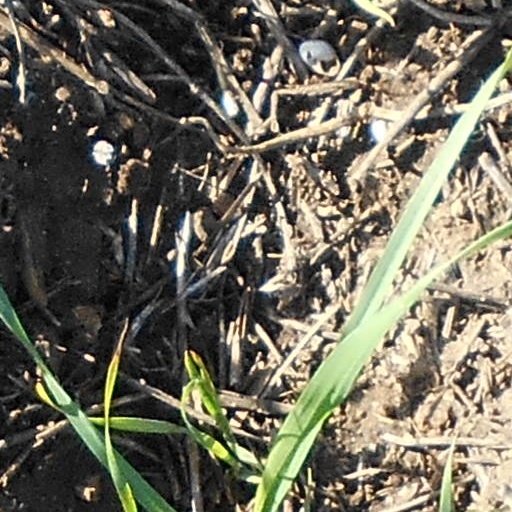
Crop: wheat